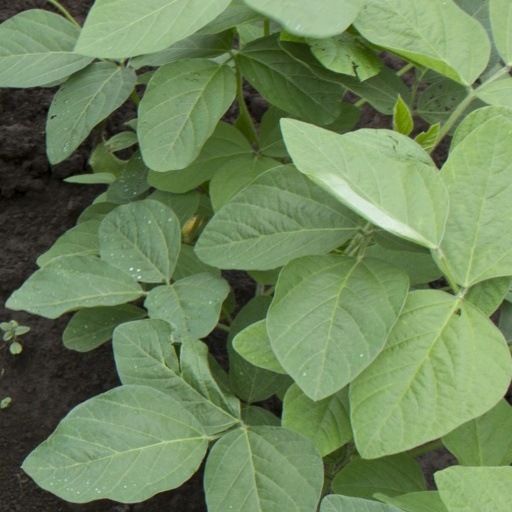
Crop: soybean